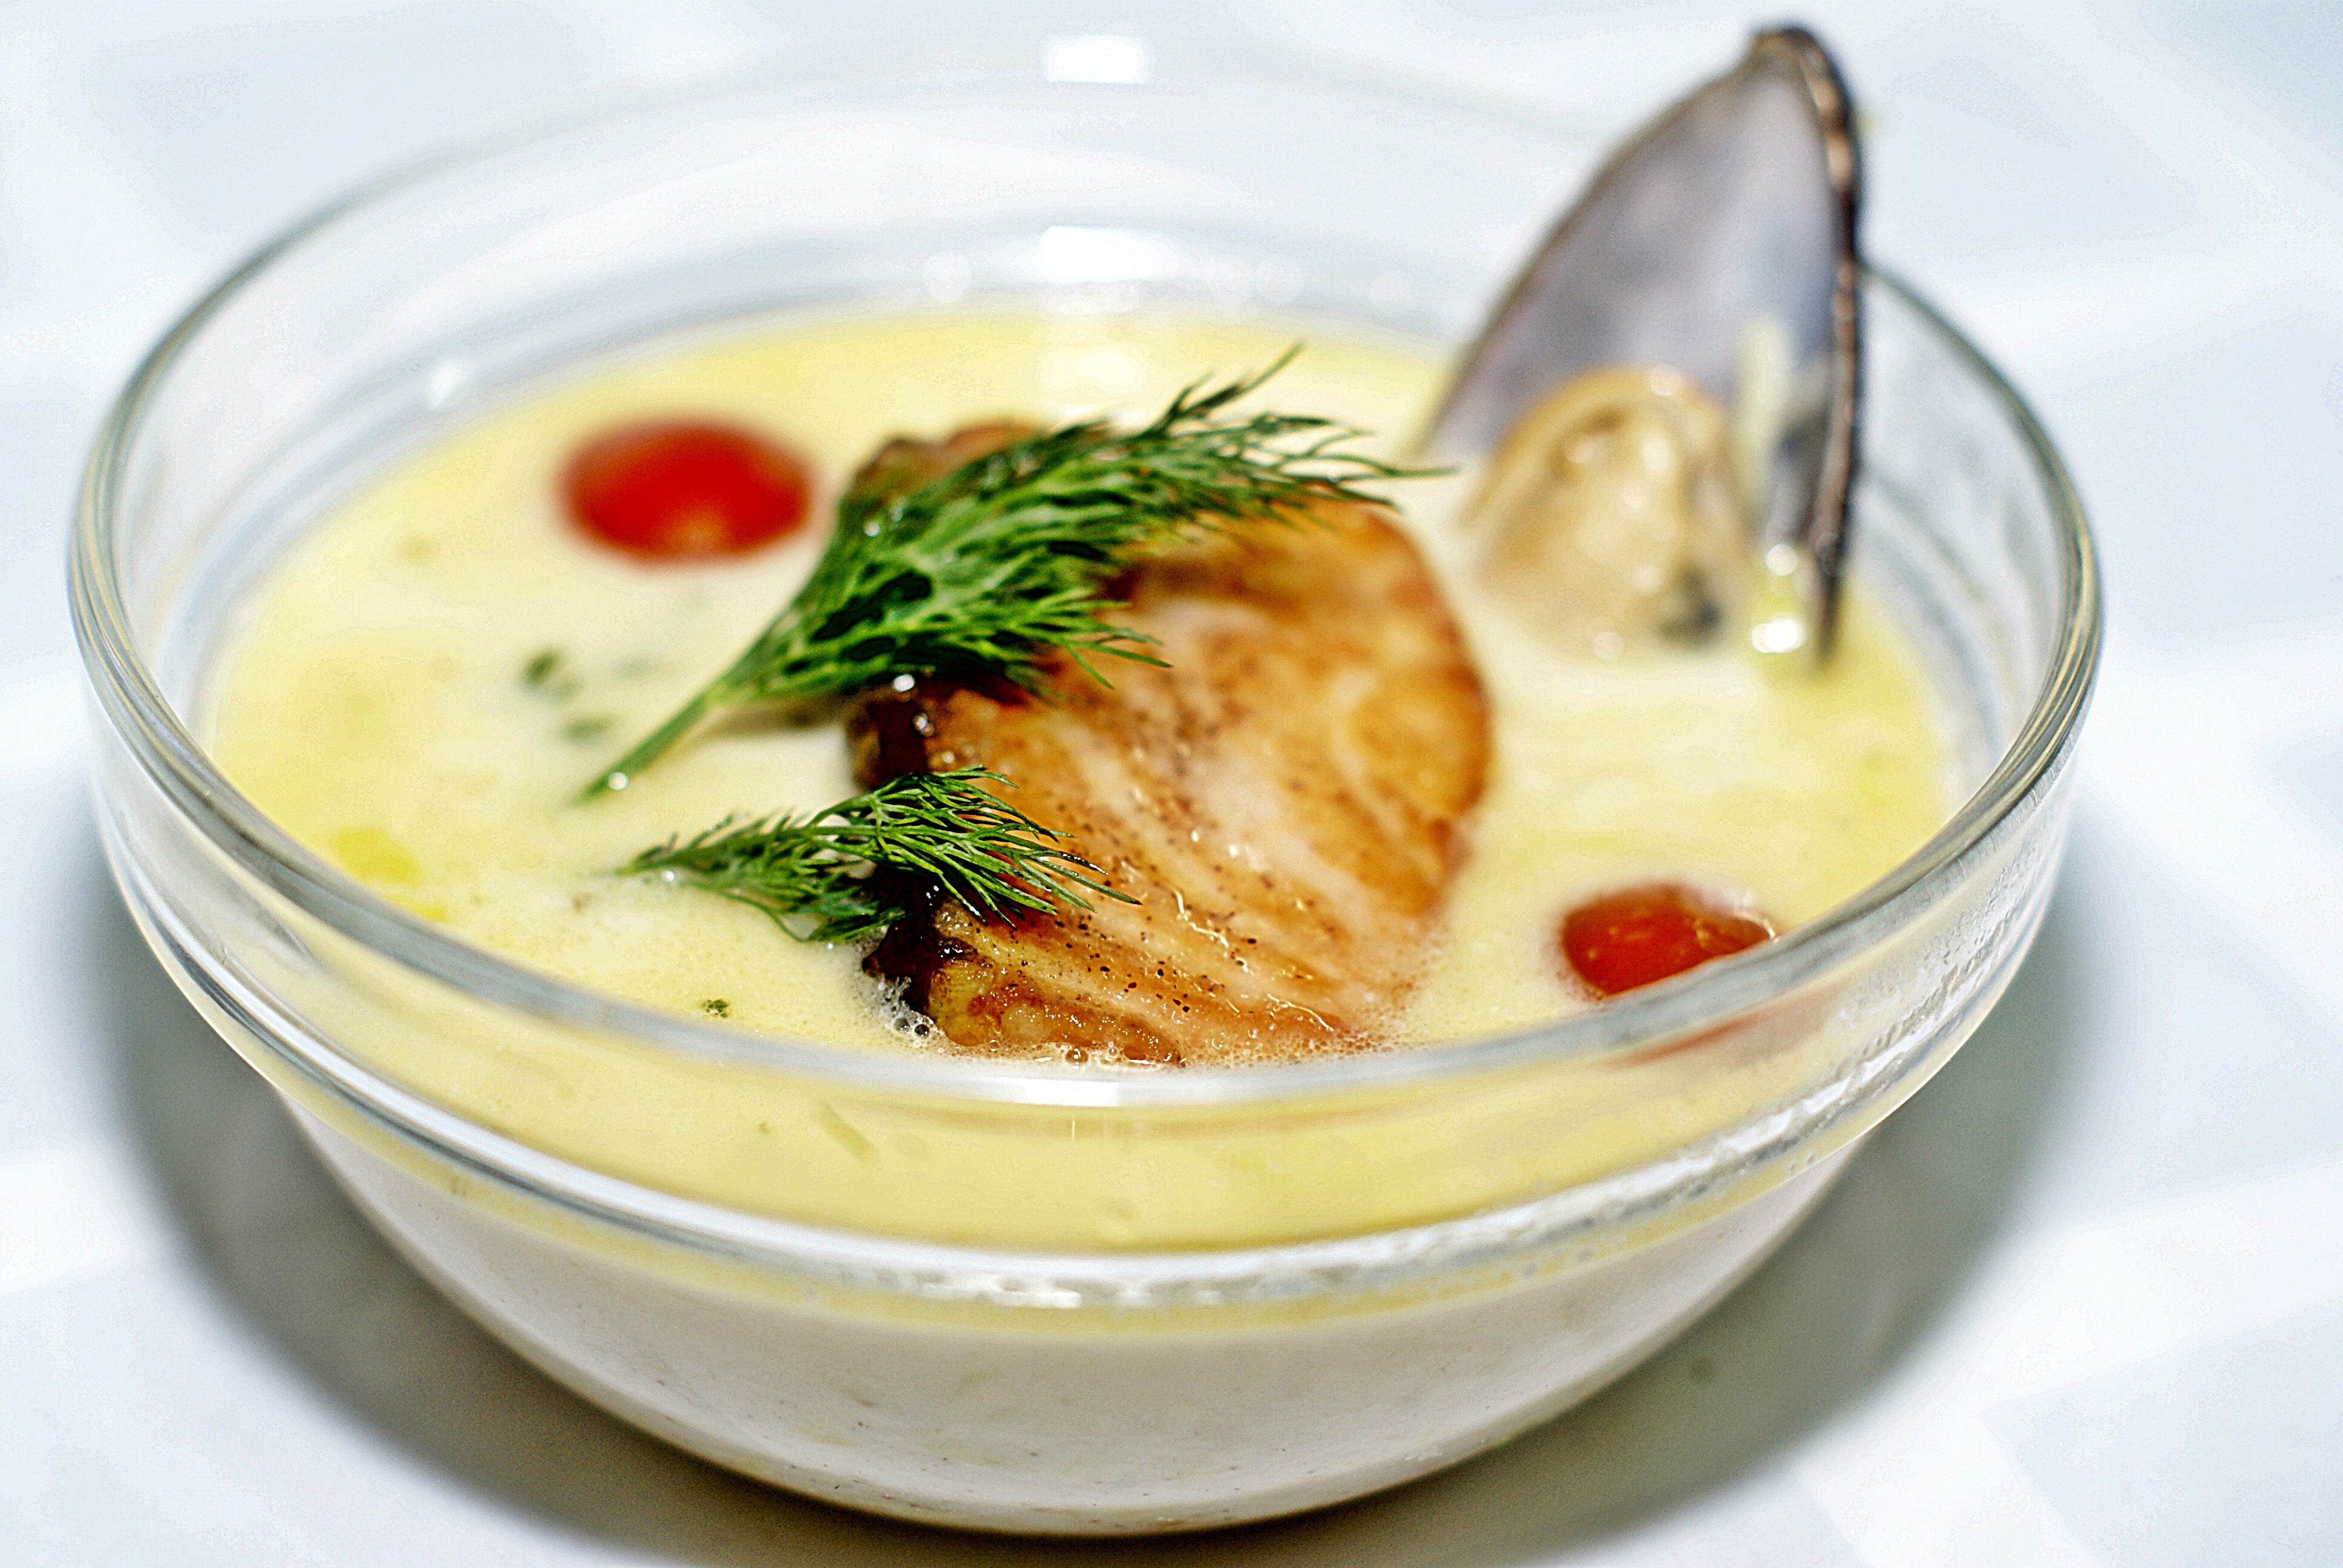
restaurant, bar, dish, meal, food, produce, vegetable, seafood, fish, breakfast, dessert, cuisine, soup, tasty, flowering plant